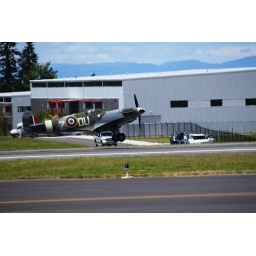
Flying Heritage Collection Fly Day May 22 2010 - Paul Allen's vintage airplane museum, many in flying order